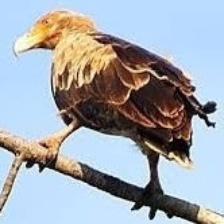
Species: PALM NUT VULTURE
Scientific name: GYPOHIERAX ANGOLENSIS
ImageNet parent category: vulture